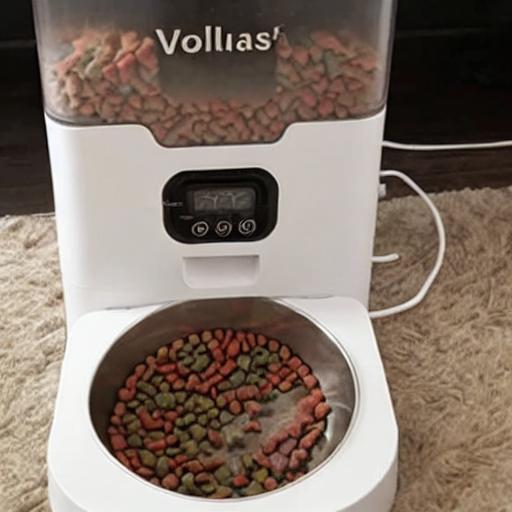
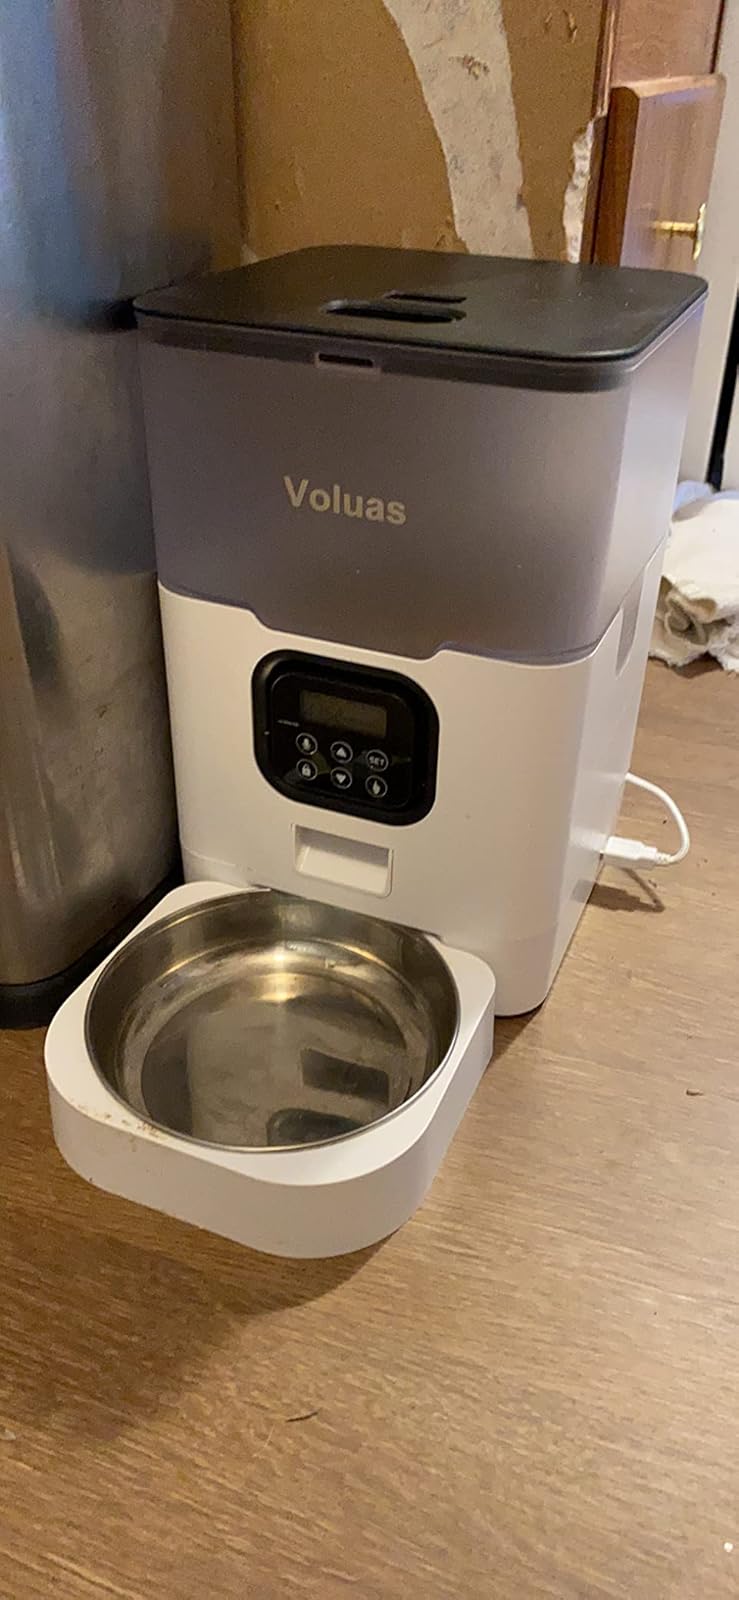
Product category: items_feeder
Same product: no